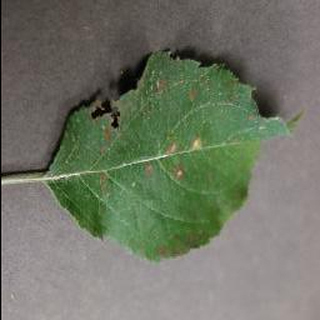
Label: apple_cedar_apple_rust